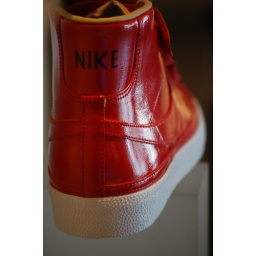
A super shiny red Nike shoe on display at R. Sole in East Memphis.